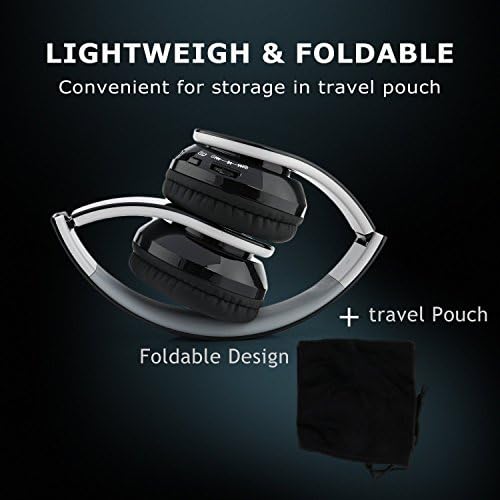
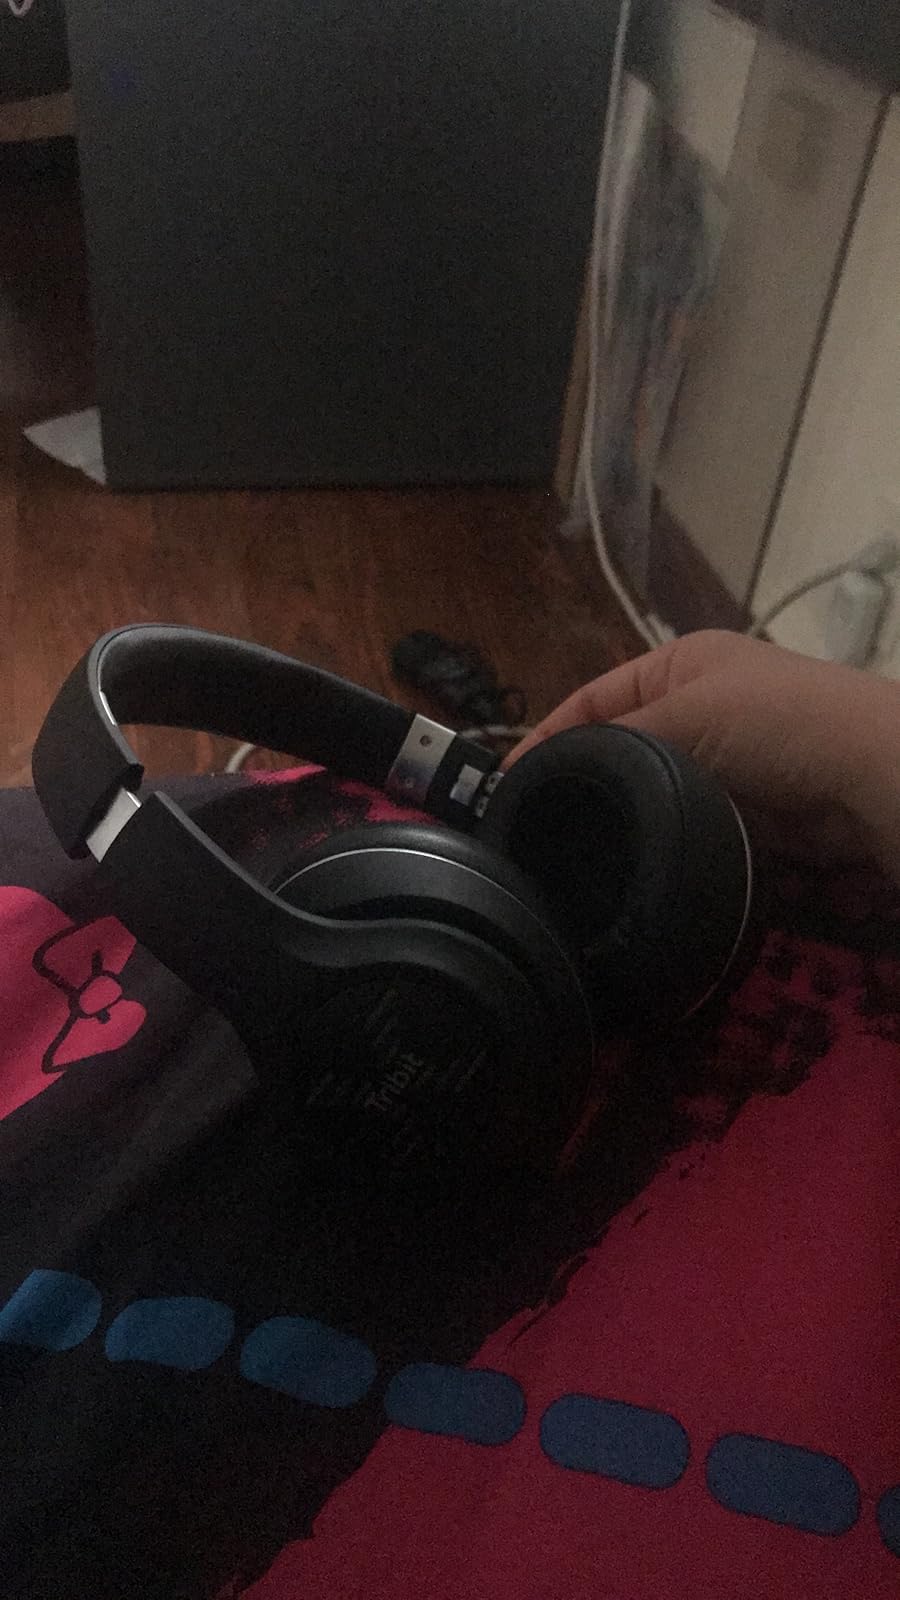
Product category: headphones
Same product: no